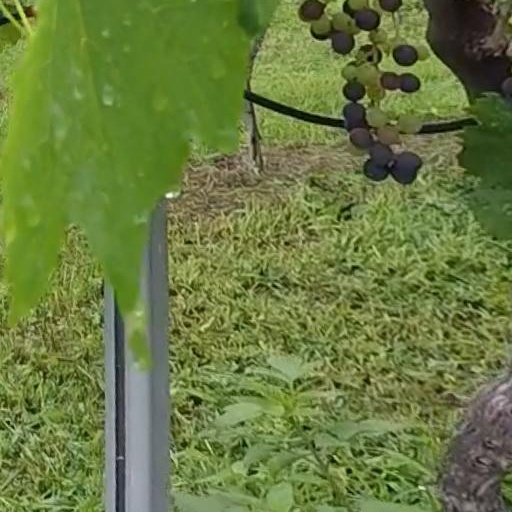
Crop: grape